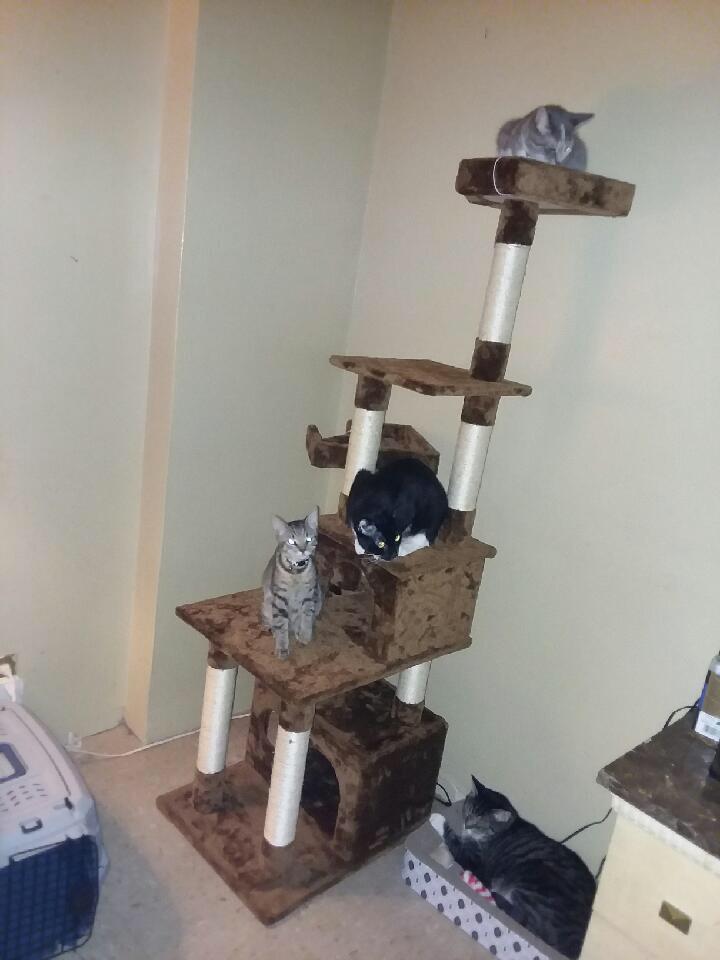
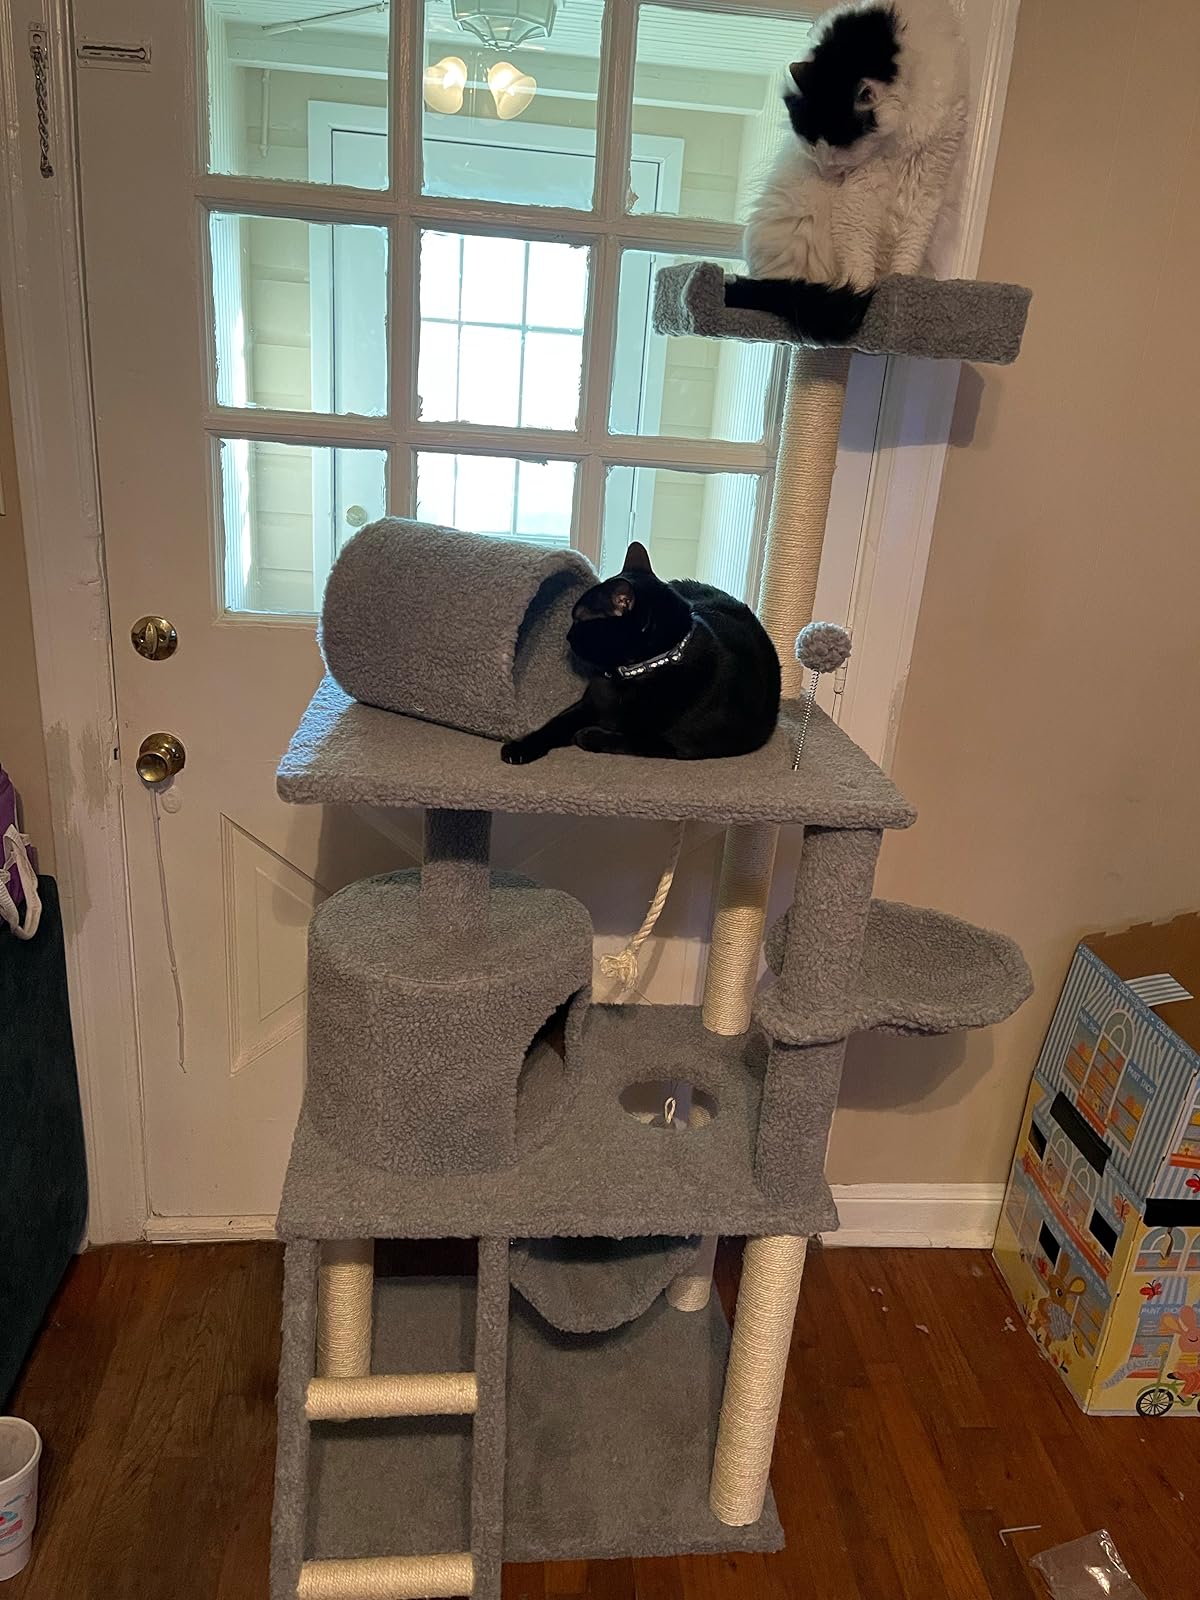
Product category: items_cat tree
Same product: no